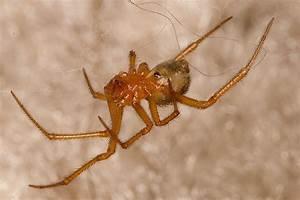
spider